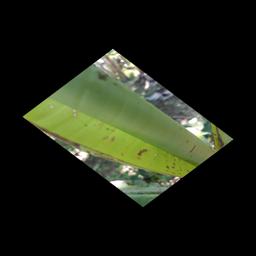
Label: BANANA APHIDS